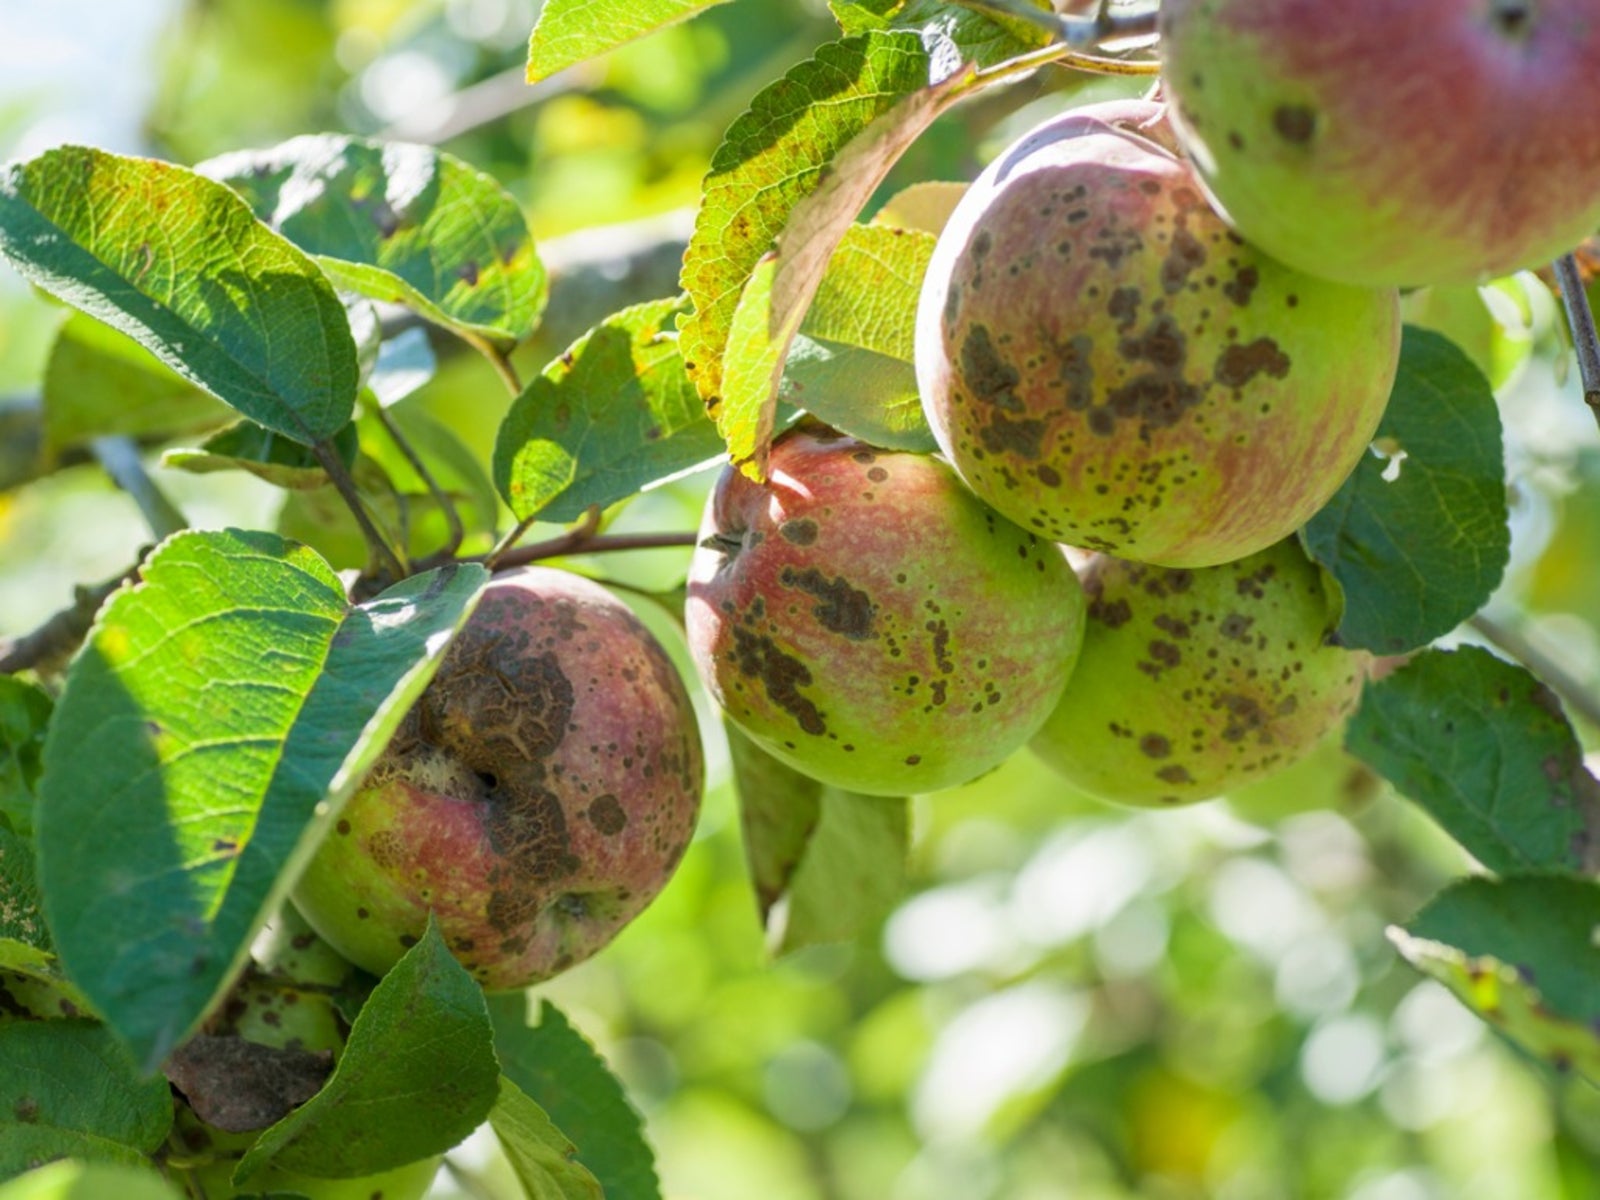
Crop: apple
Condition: black_rot